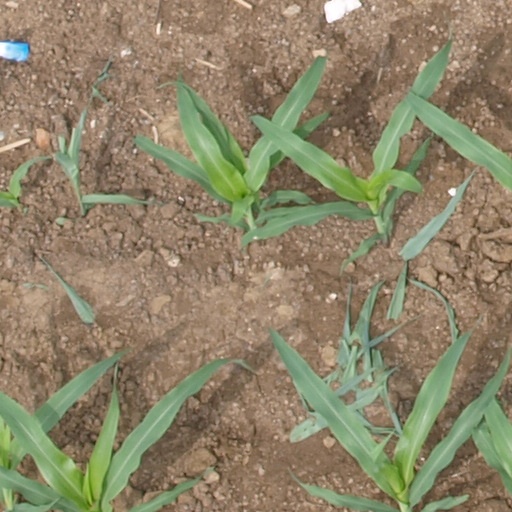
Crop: maize; corn